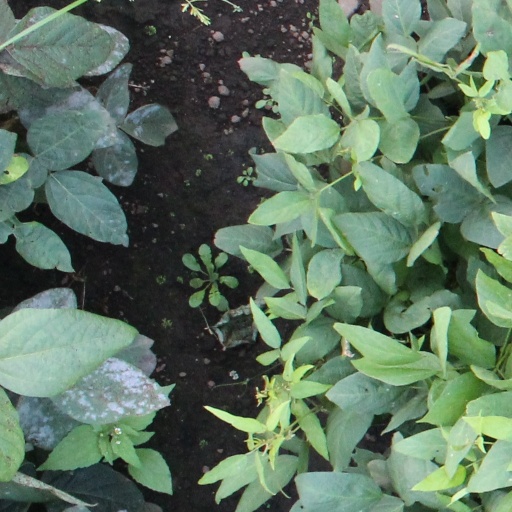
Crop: soybean